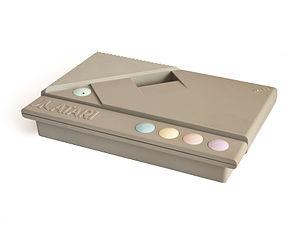
L'Atari 8-bits désigne une série d'ordinateurs personnels 8 bits produits par Atari. Les premiers modèles, Atari 400 et Atari 800, ont été distribués à partir de novembre 1979. À l'époque, l'Atari 400 valait en France environ 1990 francs. La série d'ordinateurs a été un grand succès commercial, vendant deux millions d'unités entre 1979 et 1985.
L'Atari XE Video Game System est une console de jeux vidéo commercialisée par Atari Corporation en 1987. Elle est basée sur l'architecture de l'ordinateur 8-bit Atari 65XE et compatible avec la gamme de logiciels et jeux pour ordinateurs 8-bit d'Atari. La console est bien-sûr capable d'agir en tant que console de jeux, mais aussi en tant qu'ordinateur personnel via le branchement d'un clavier de la gamme Atari XEGS. En mode ordinateur personnel, l'Atari XEGS peut utiliser la majorité des périphériques commercialisés pour la gamme des ordinateurs 8-bit d'Atari. La console a été commercialisée en version standard comprenant la console et un joystick et en version deluxe avec en plus un clavier et un pistolet optique.
Atari Corporation était une entreprise américaine qui exerce son activité dans le domaine du développement, de la fabrication et de l'édition d'ordinateurs et de consoles de jeux vidéo, fondée en 1984 et disparue en 1996. Atari Corp. est fondée en juillet 1984, lorsque Warner Communications, qui a racheté Atari Inc. à Nolan Bushnell en 1976, vend les divisions informatique domestique et jeu vidéo sur console de Atari Inc. à Jack Tramiel. Les principales productions de Atari Corporation sont les ordinateurs Atari ST, Atari XE, Atari 7800, et les consoles Lynx et Jaguar. En 1996, JTS Corporation rachète Atari Corp. puis débauche des employés Atari Corp. et liquide ses stocks. En 1998, JTS Corp. fait faillite malgré l'apport de liquidité de Atari Corp. et revend des propriétés intellectuelles de Atari Corp. à Hasbro Interactive.